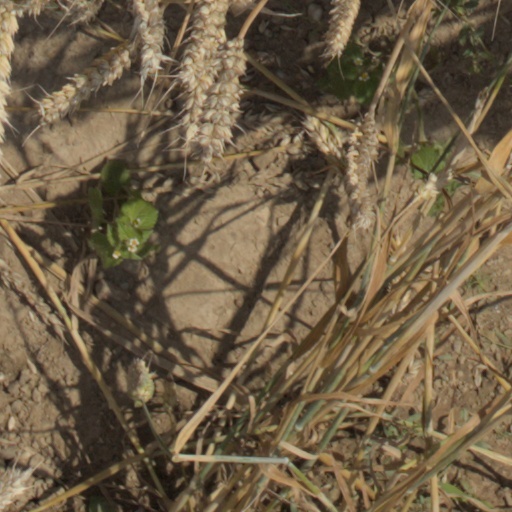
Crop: wheat